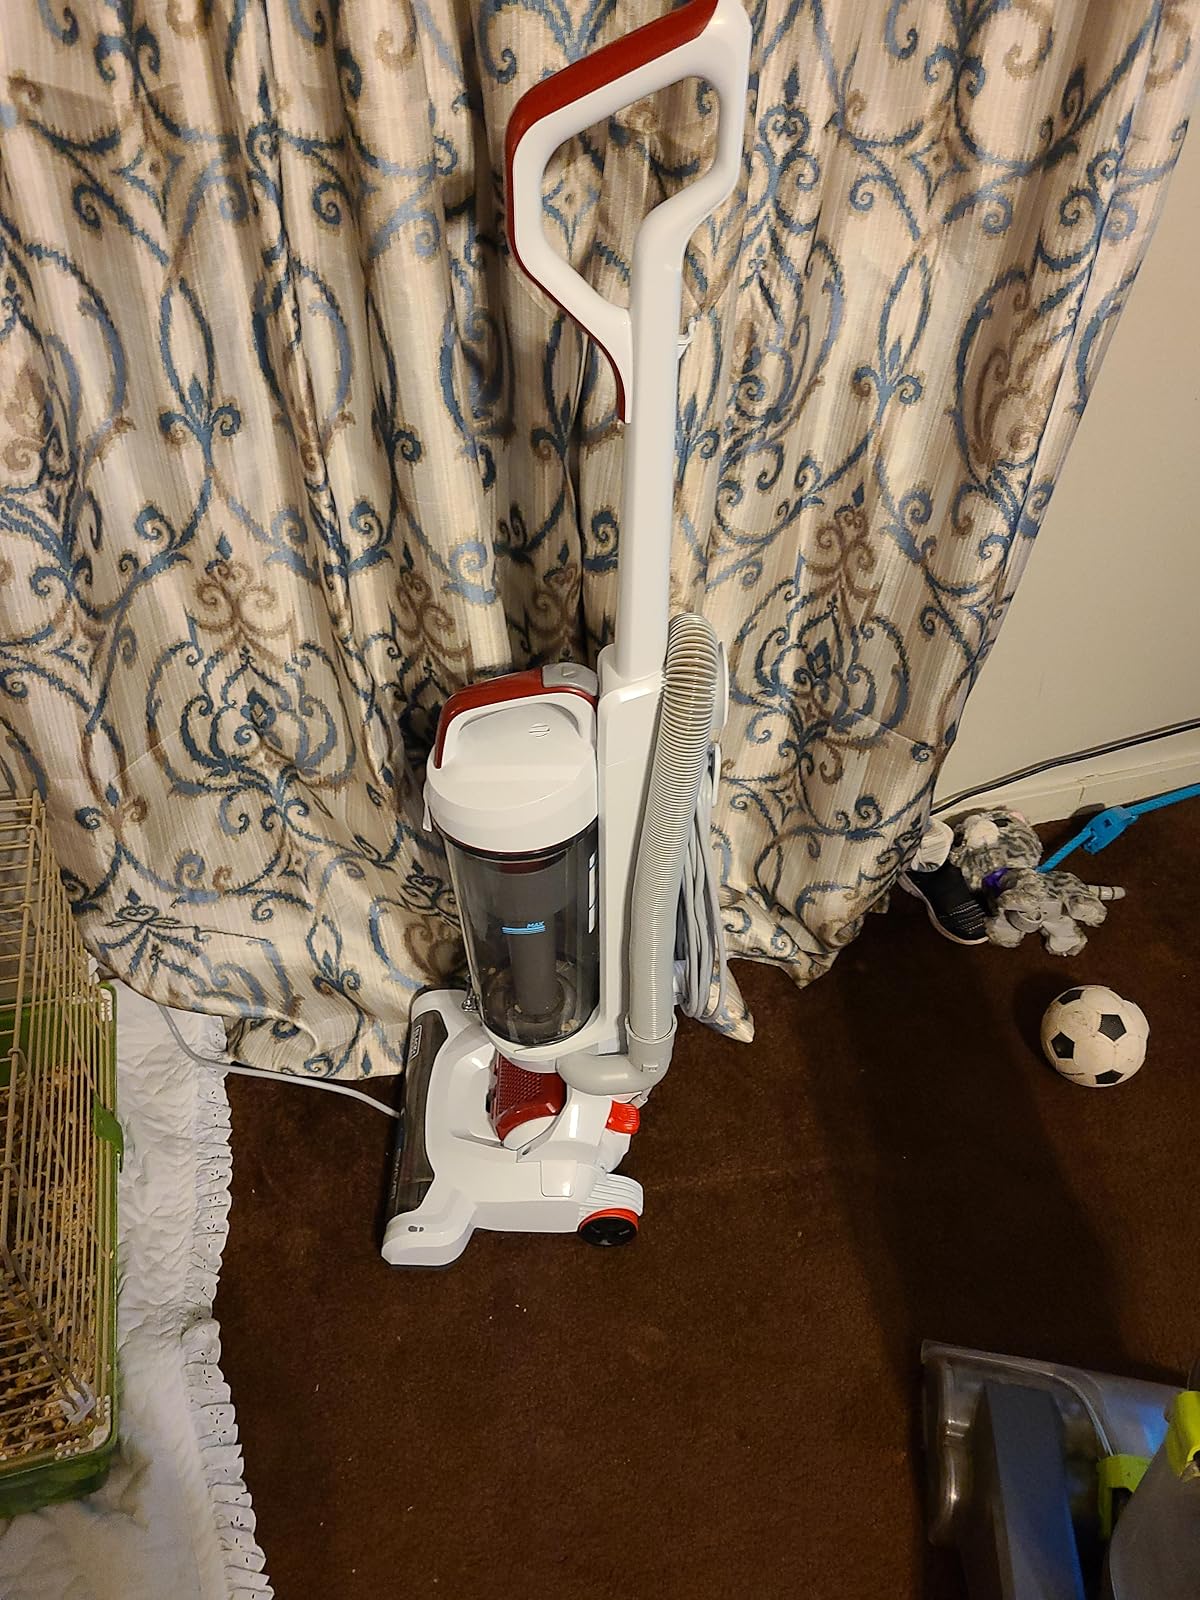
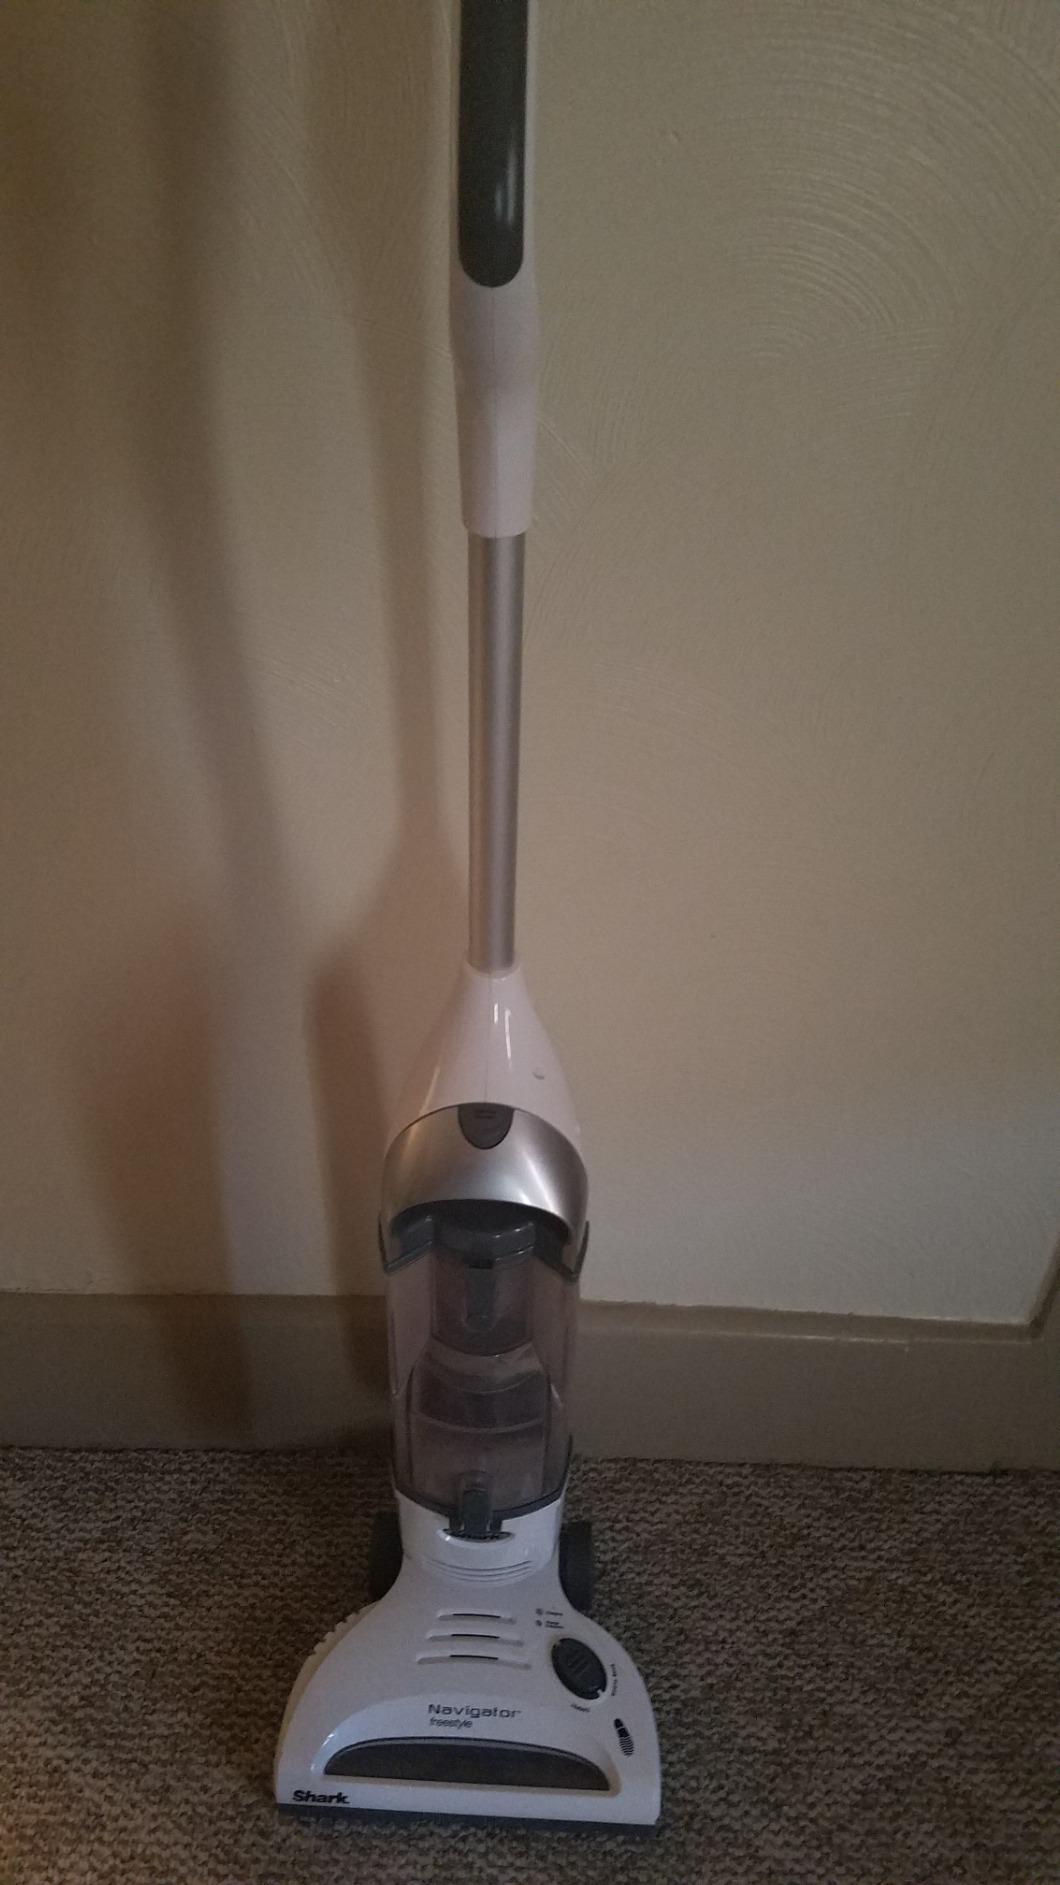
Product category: items_vacuum
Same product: no